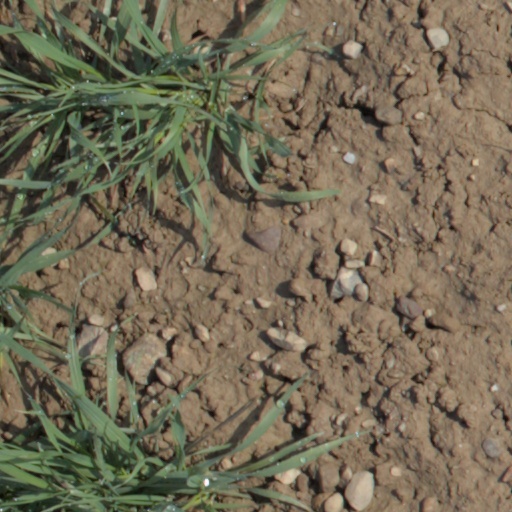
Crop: wheat